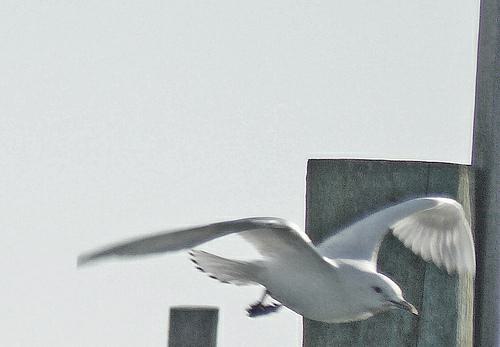
A photo of a ivory gull